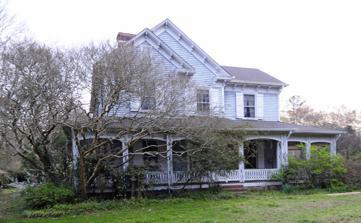
Building: Hatton House (Pomaria, South Carolina)
Country: United States of America
Year built: 1892
Historic house in South Carolina, United States United States historic place Hatton House U.S. National Register of Historic Places Hatton House, March 2012 Show map of South Carolina Show map of the United States Location Holloway St. between Folk St. and US 176, Pomaria, South Carolina Coordinates 34°16′11″N 81°25′20″W / 34.26972°N 81.42222°W / 34.26972; -81.42222 Area 5.7 acres (2.3 ha) Built c. 1892 ( 1892 ) Built by Cannon, Calvin; Aull, J.B. Architectural style Italianate, Vernacular Italianate NRHP reference No. 90001504 Added to NRHP October 1, 1990 Hatton House , also known as the 1892 House, is a historic home located at Pomaria , Newberry County, South Carolina .  It was built about 1892, and is a two-story, frame gabled-ell cottage in a vernacular late- Italianate style. It features ornate brackets and other exterior decorative trim. It was listed on the National Register of Historic Places in 1990. References